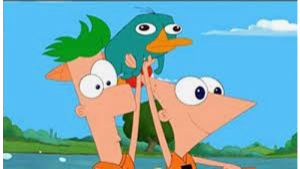
Portrait style: Cartoon Portrait